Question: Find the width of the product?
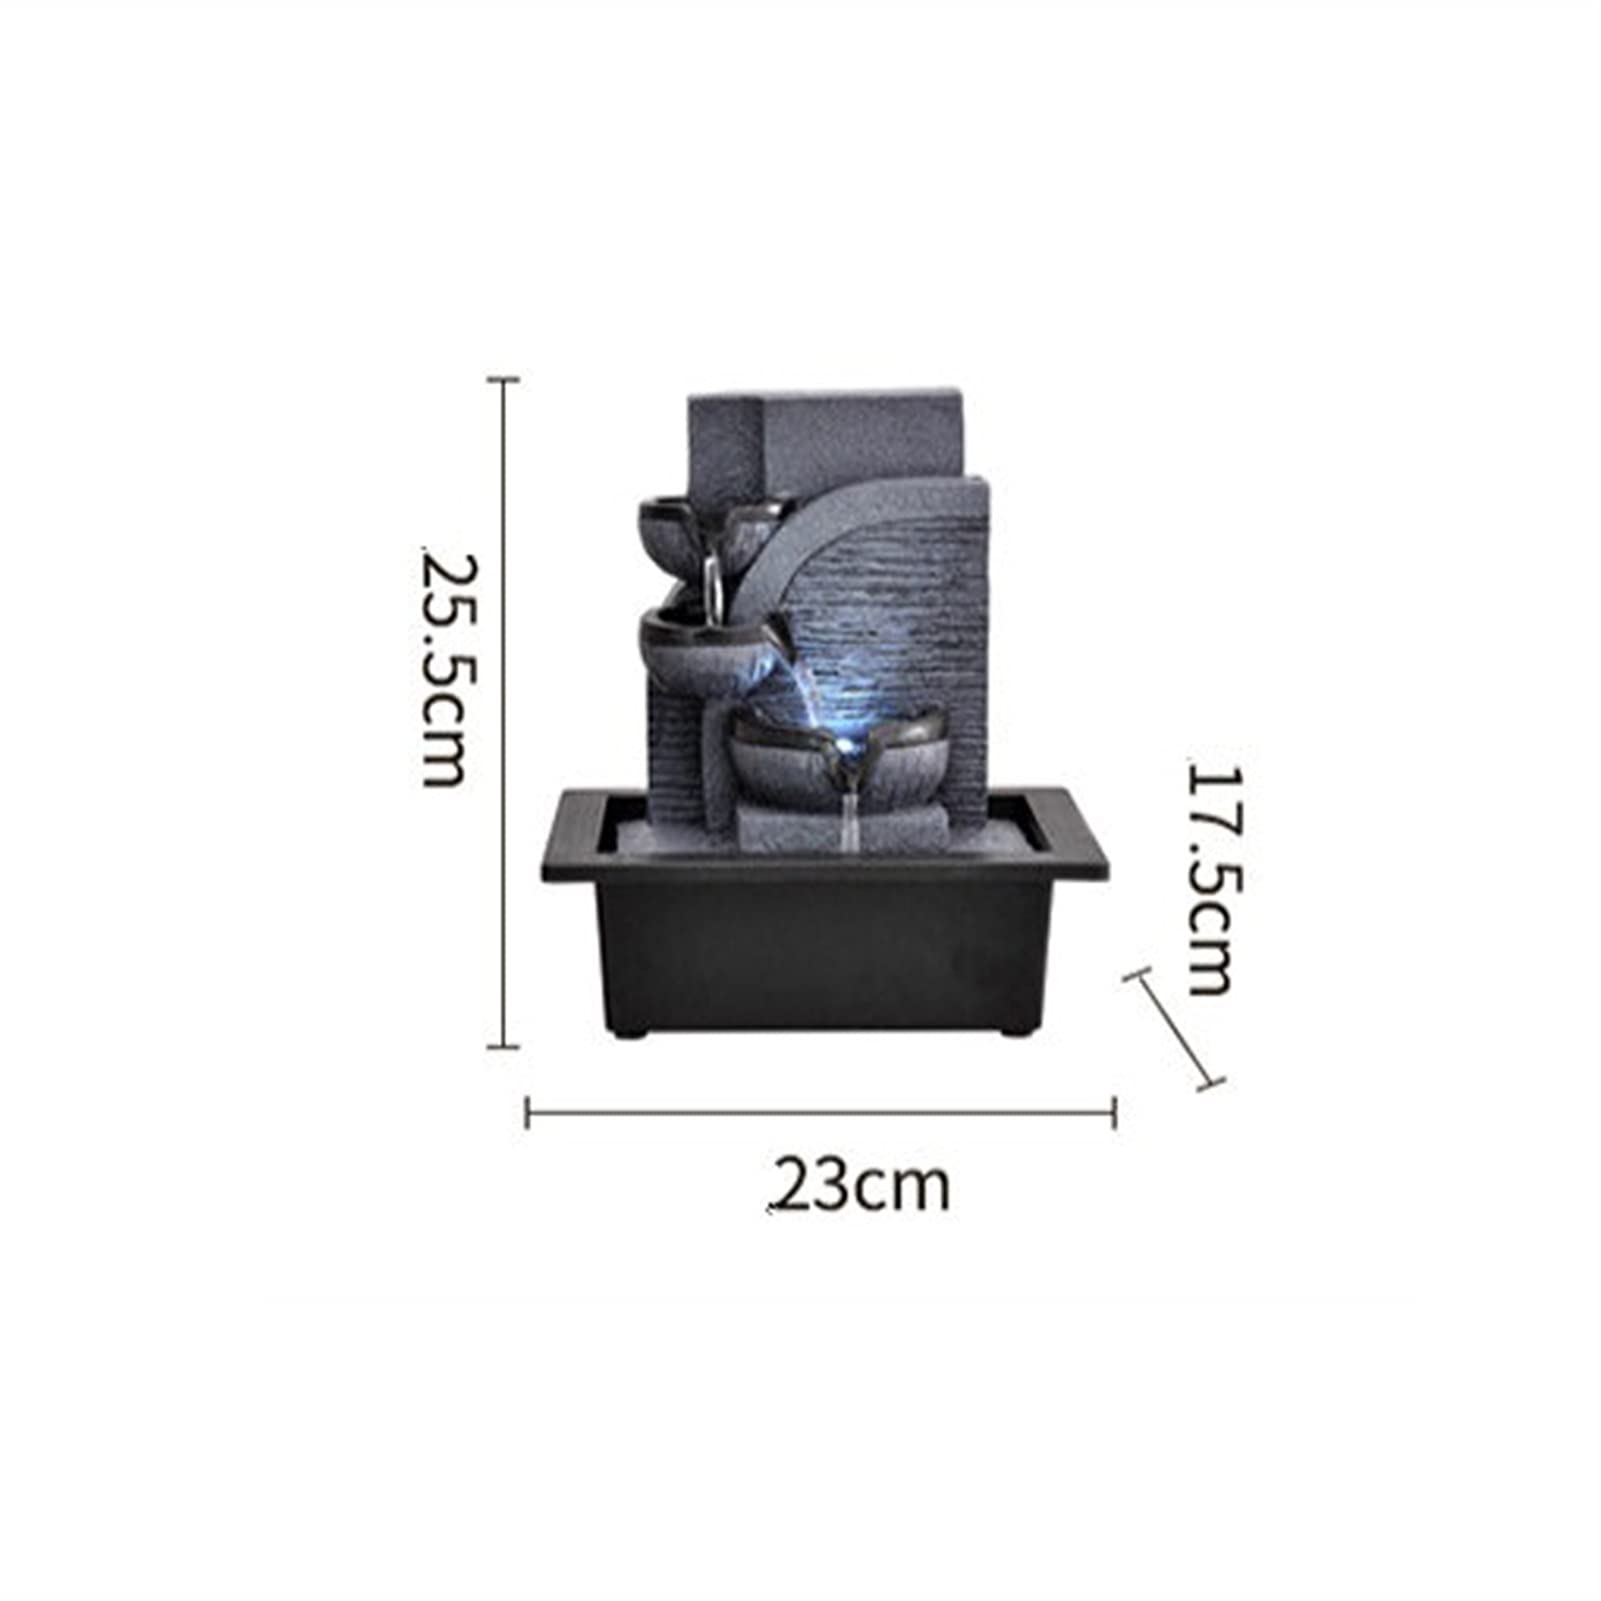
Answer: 17.5 centimetre